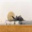
Label: airplane